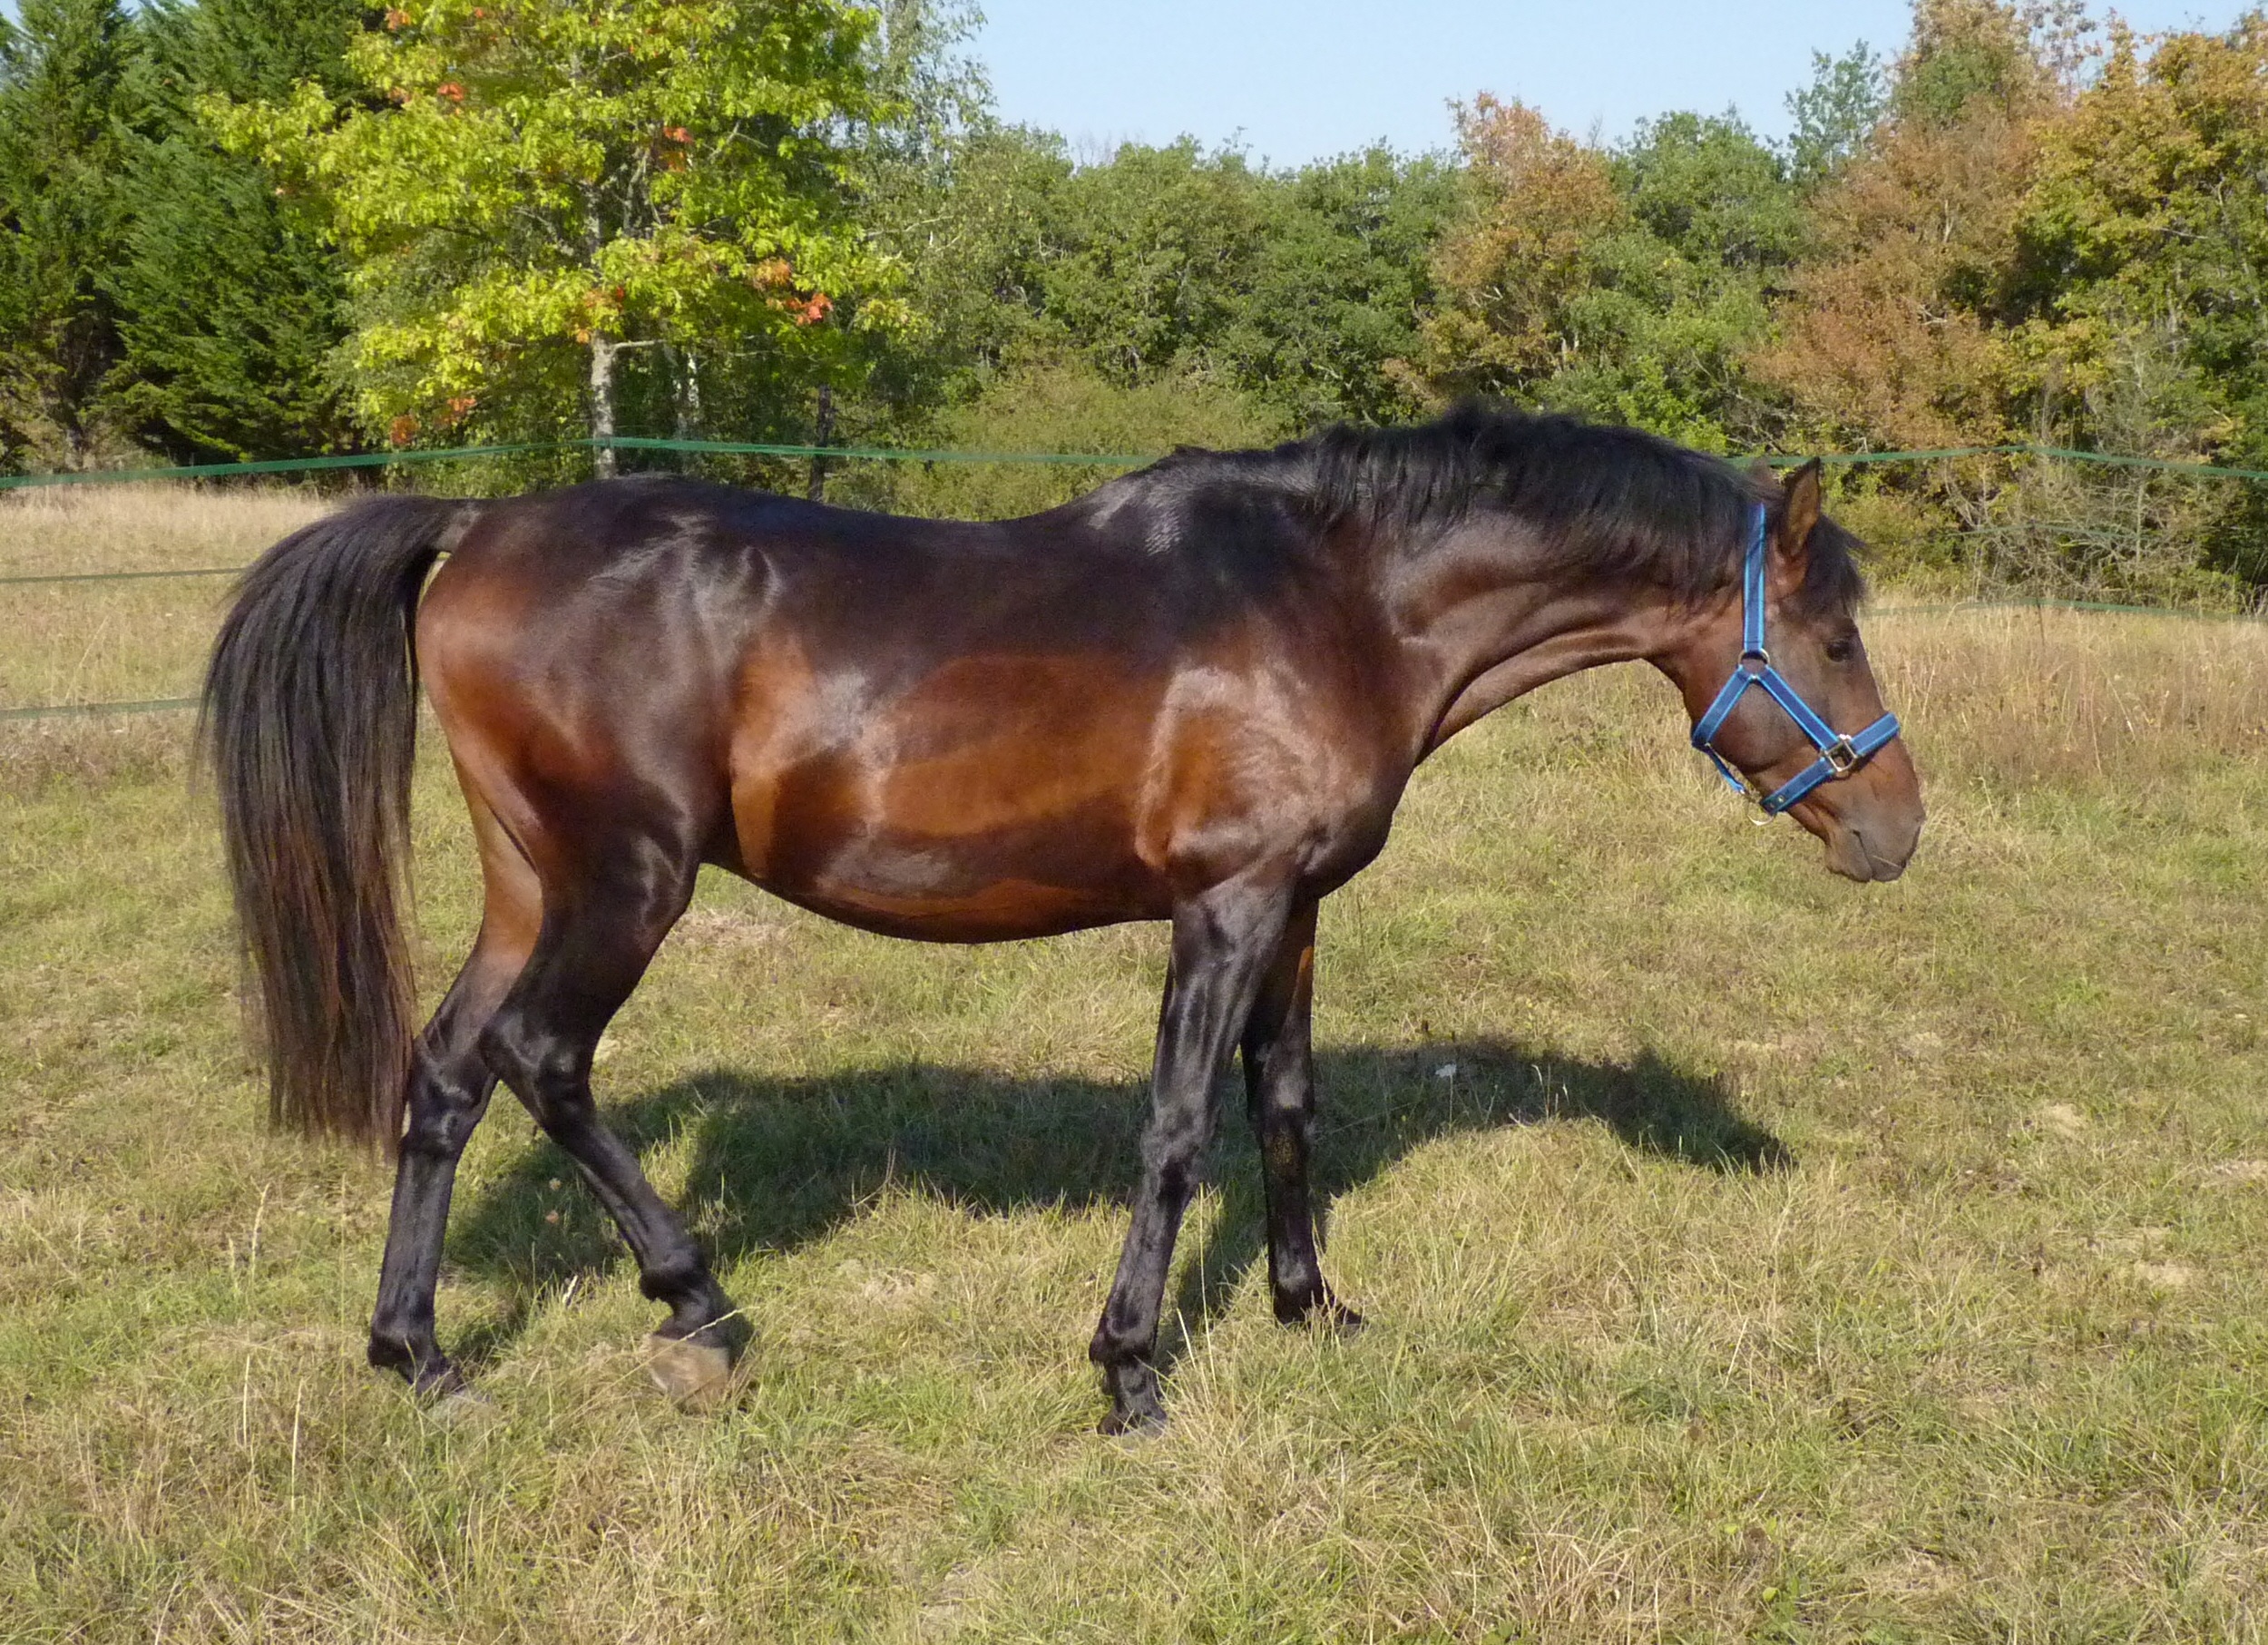
prairie, pasture, grazing, horse, rein, mammal, stallion, mane, bridle, equine, horses, vertebrate, mare, standard, pure arab blood, horse breeding, pre, breeding horses, colt, horseback riding, pack animal, eventing, horse like mammal, mustang horse